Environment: real
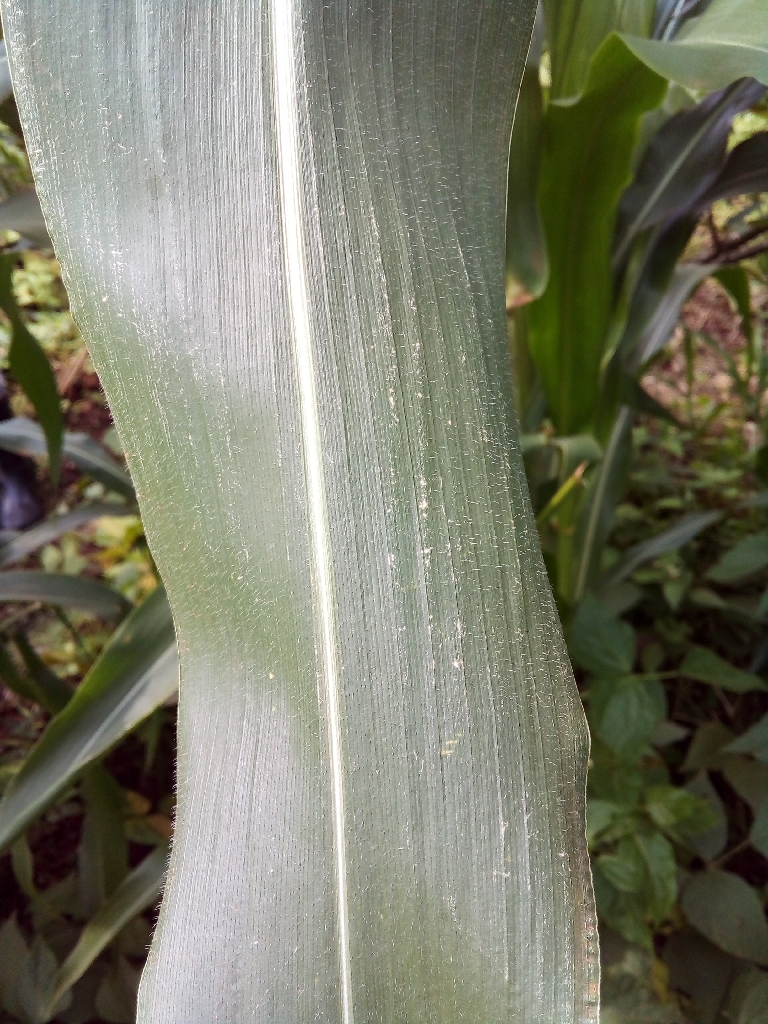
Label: healthy